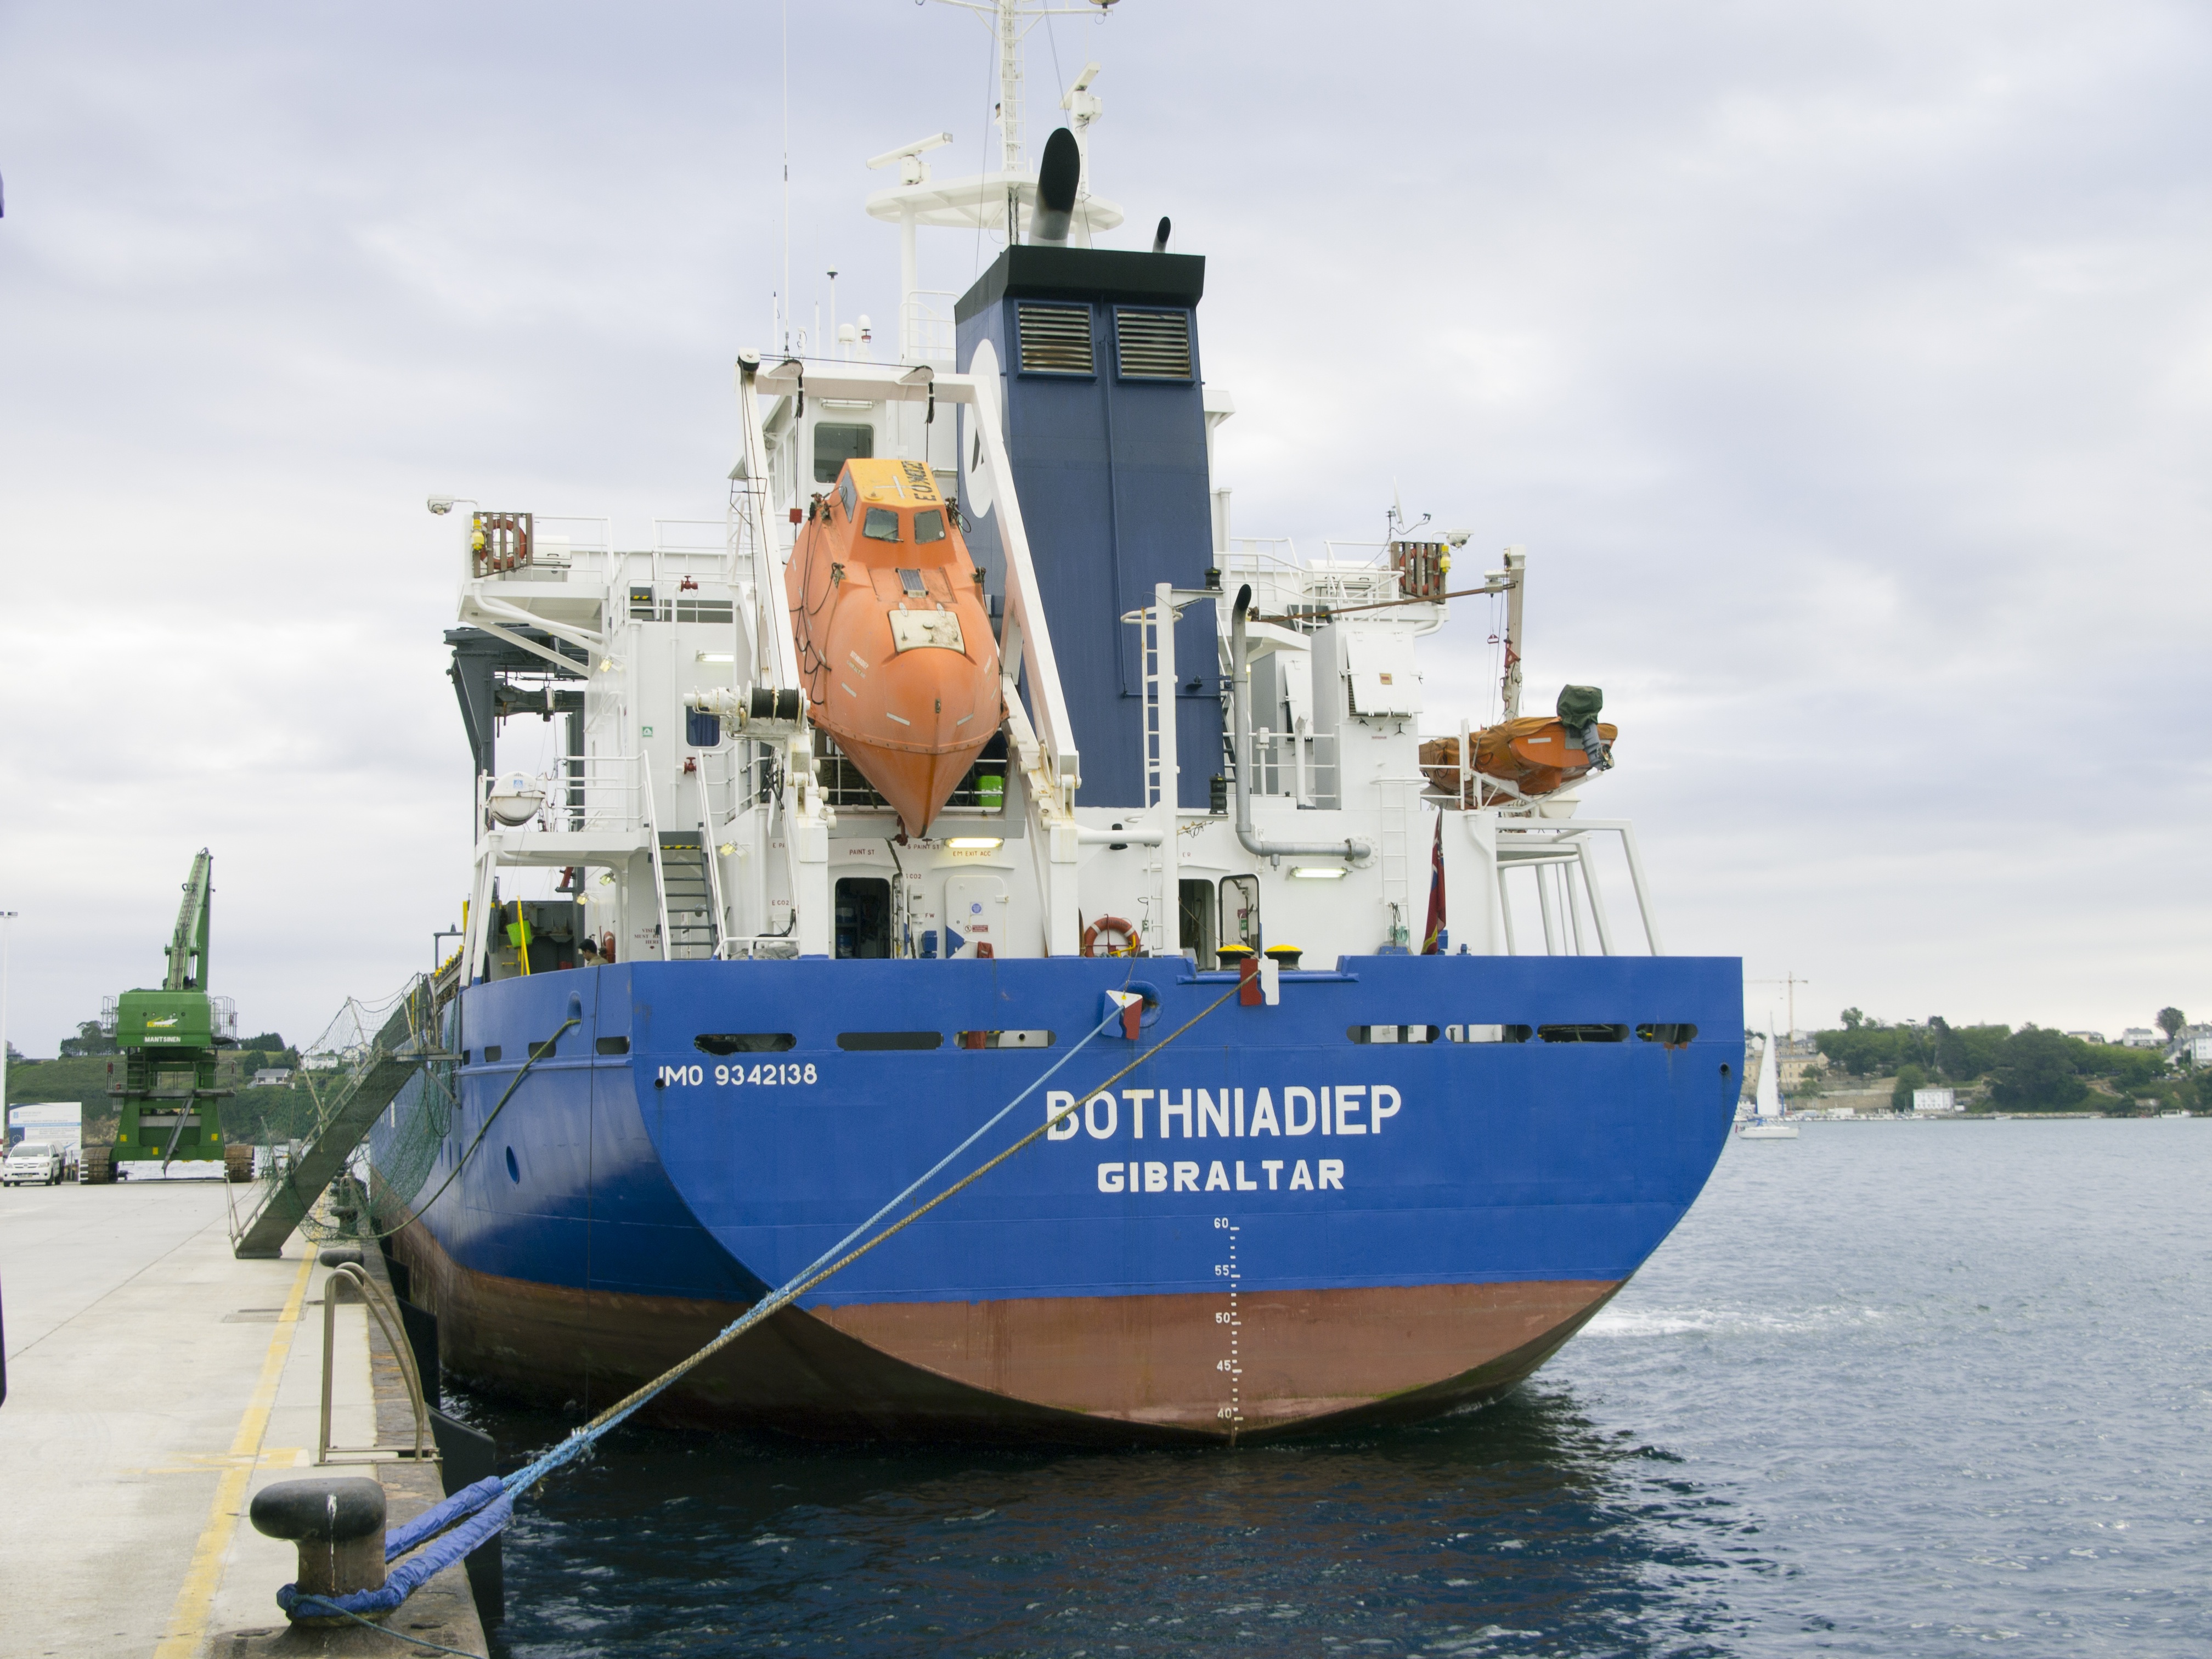
sea, boat, ship, vehicle, harbor, cargo ship, ferry, lugo, channel, tugboat, watercraft, fishing vessel, freight transport, fishing trawler, research vessel, port ribadeo